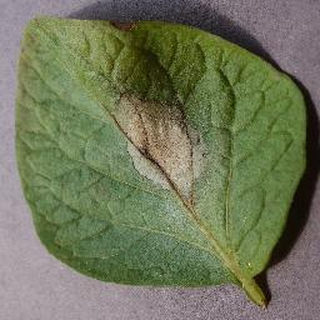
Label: potato_late_blight